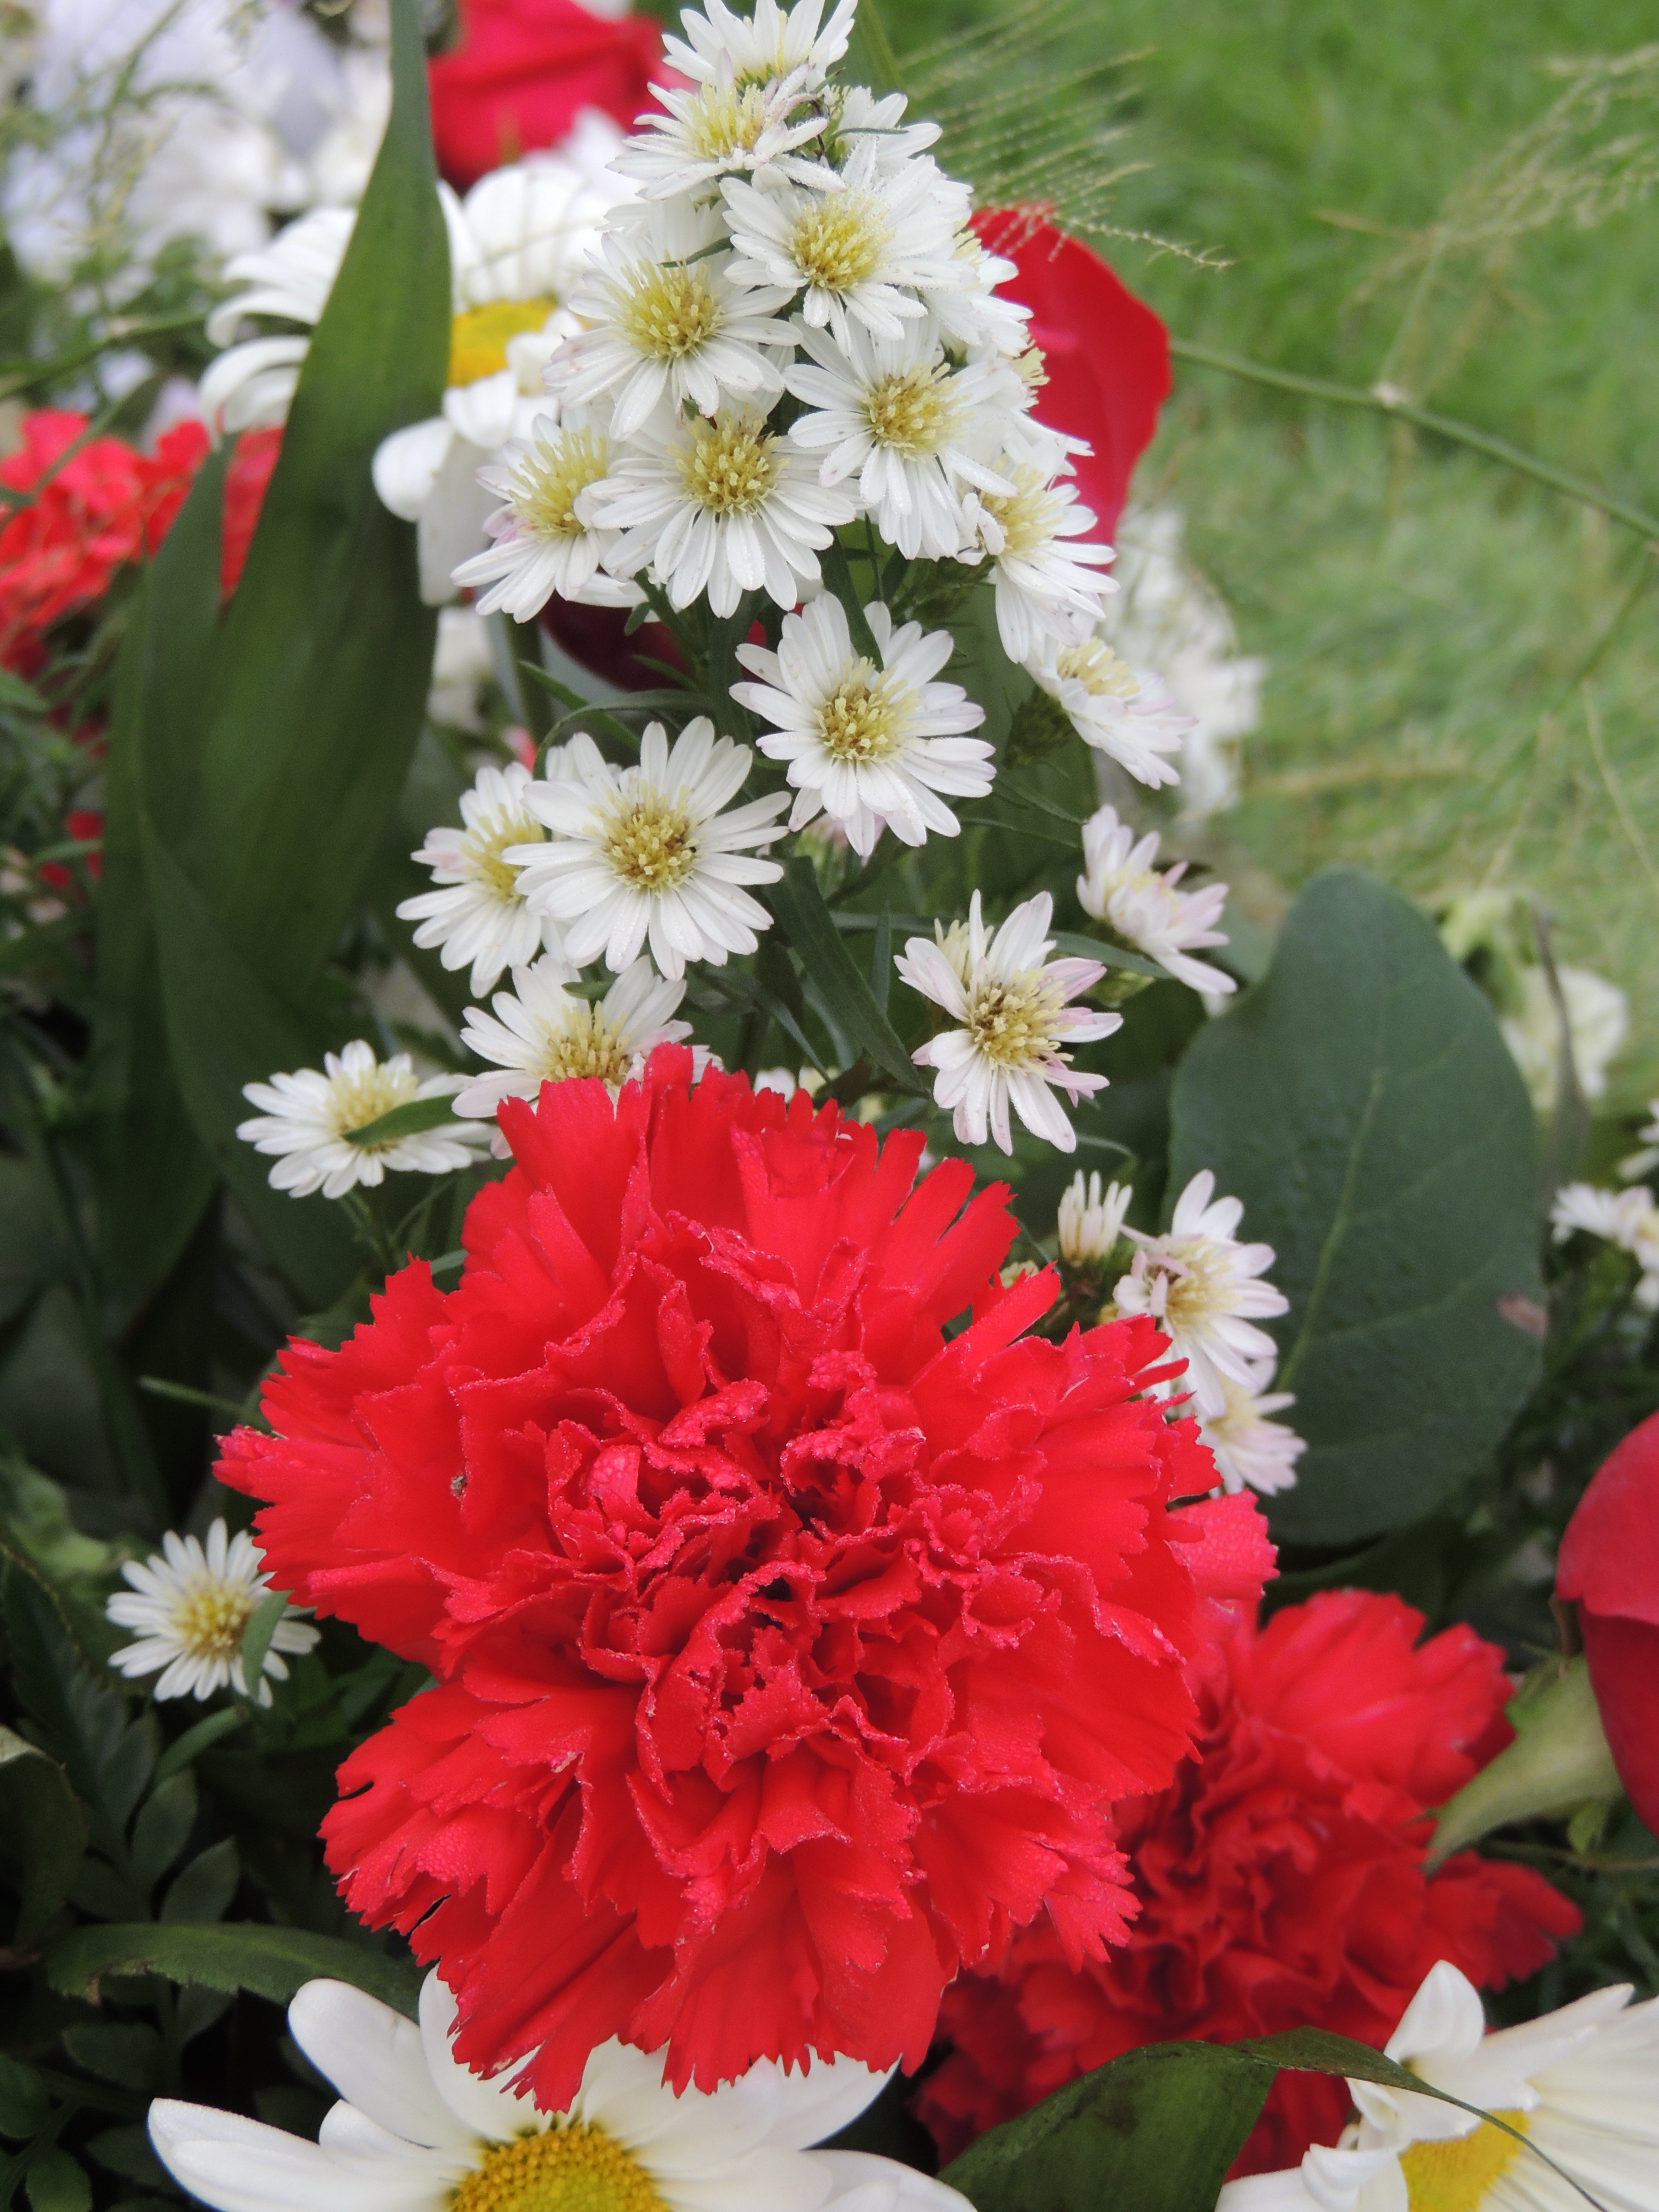
plant, white, flower, green, red, botany, flora, flowers, arrangement, dahlia, carnation, floristry, dianthus, floral arrangement, flowering plant, daisy family, flower bouquet, annual plant, land plant